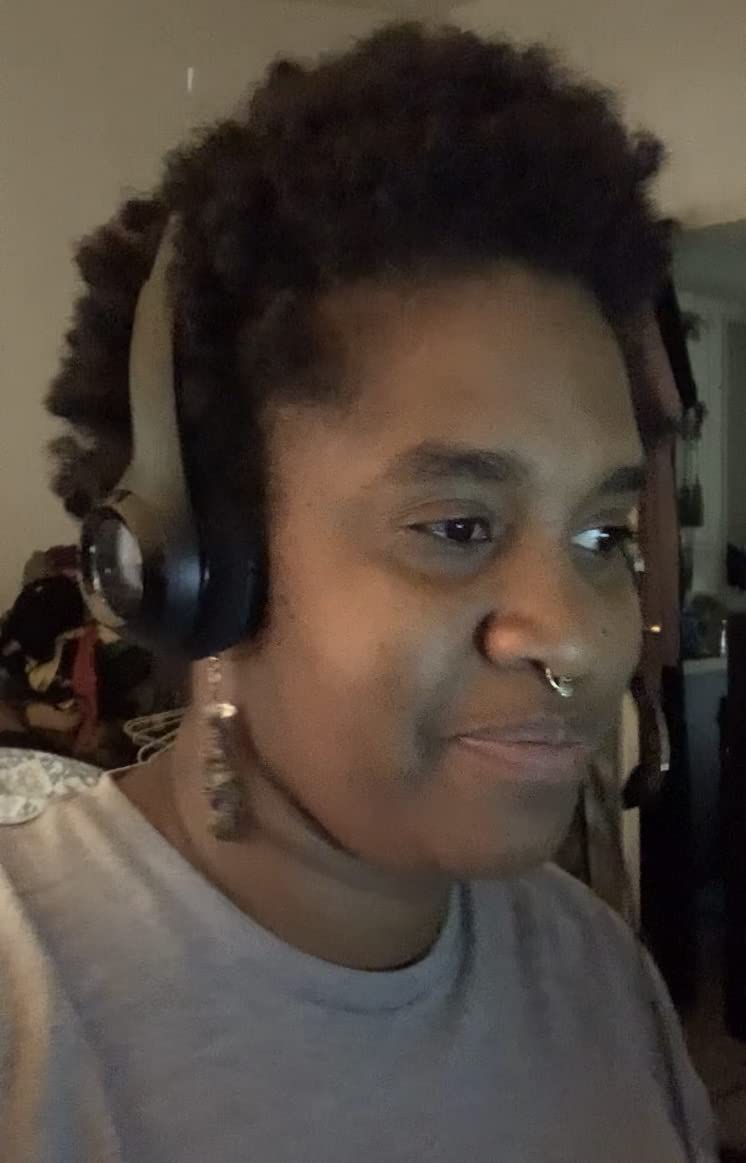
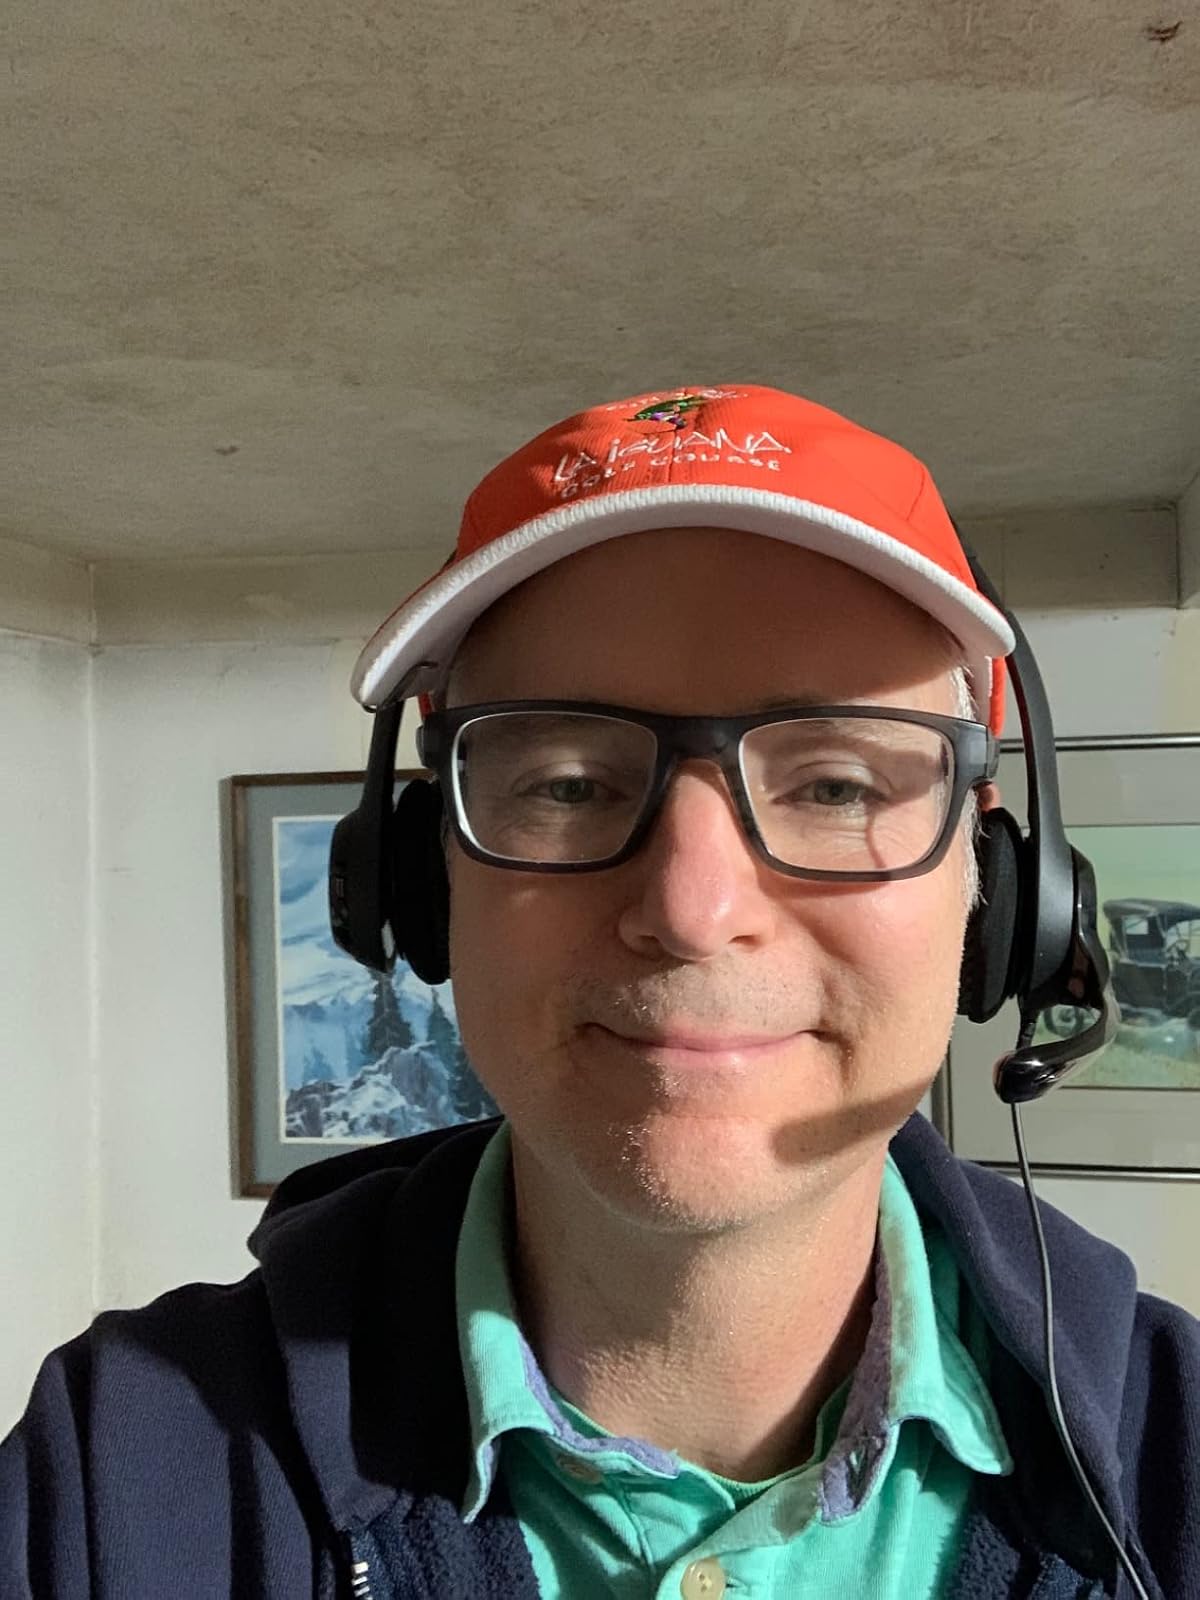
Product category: headphones
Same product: yes